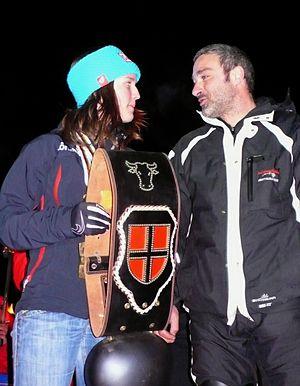
Coline Mattel avec sa médaille d'or de championne du monde junior 2011, et sa médaille de bronze du championnat du monde 2011 d'Oslo
Coline Mattel, née le 3 novembre 1995 à Sallanches, est une sauteuse à ski française licenciée du ski-club des Contamines-Montjoie. Lors de l'année 2009, elle obtient une médaille de bronze aux Championnats du monde juniors et la 5ᵉ place des Championnats du monde de ski nordique à seulement treize ans, en étant la plus jeune participante de ces championnats, toutes disciplines confondues. En 2011 lors des Championnats du monde, elle remporte la médaille de bronze, qui est la première médaille mondiale du saut à ski français. Lors de l'hiver 2013, Coline Mattel remporte deux épreuves de Coupe du monde, et termine troisième du classement général.
Didier Mollard, né le 4 décembre 1969 à Chambéry, est un sauteur à ski français, actif de 1985 à 1997. Il est considéré comme l'un des meilleurs Français de l'histoire de la discipline avec notamment six podiums en Coupe du monde dont une seconde place sur le tremplin d'Holmenkollen à Oslo lors de la saison 1993. Il a pris part à trois éditions des Jeux olympiques d'hiver et cinq Championnats du monde, tout proche d'une médaille lors du concours par équipes en 1993 avec une quatrième place aux côtés de Jérôme Gay, Nicolas Jean-Prost et Steve Delaup.